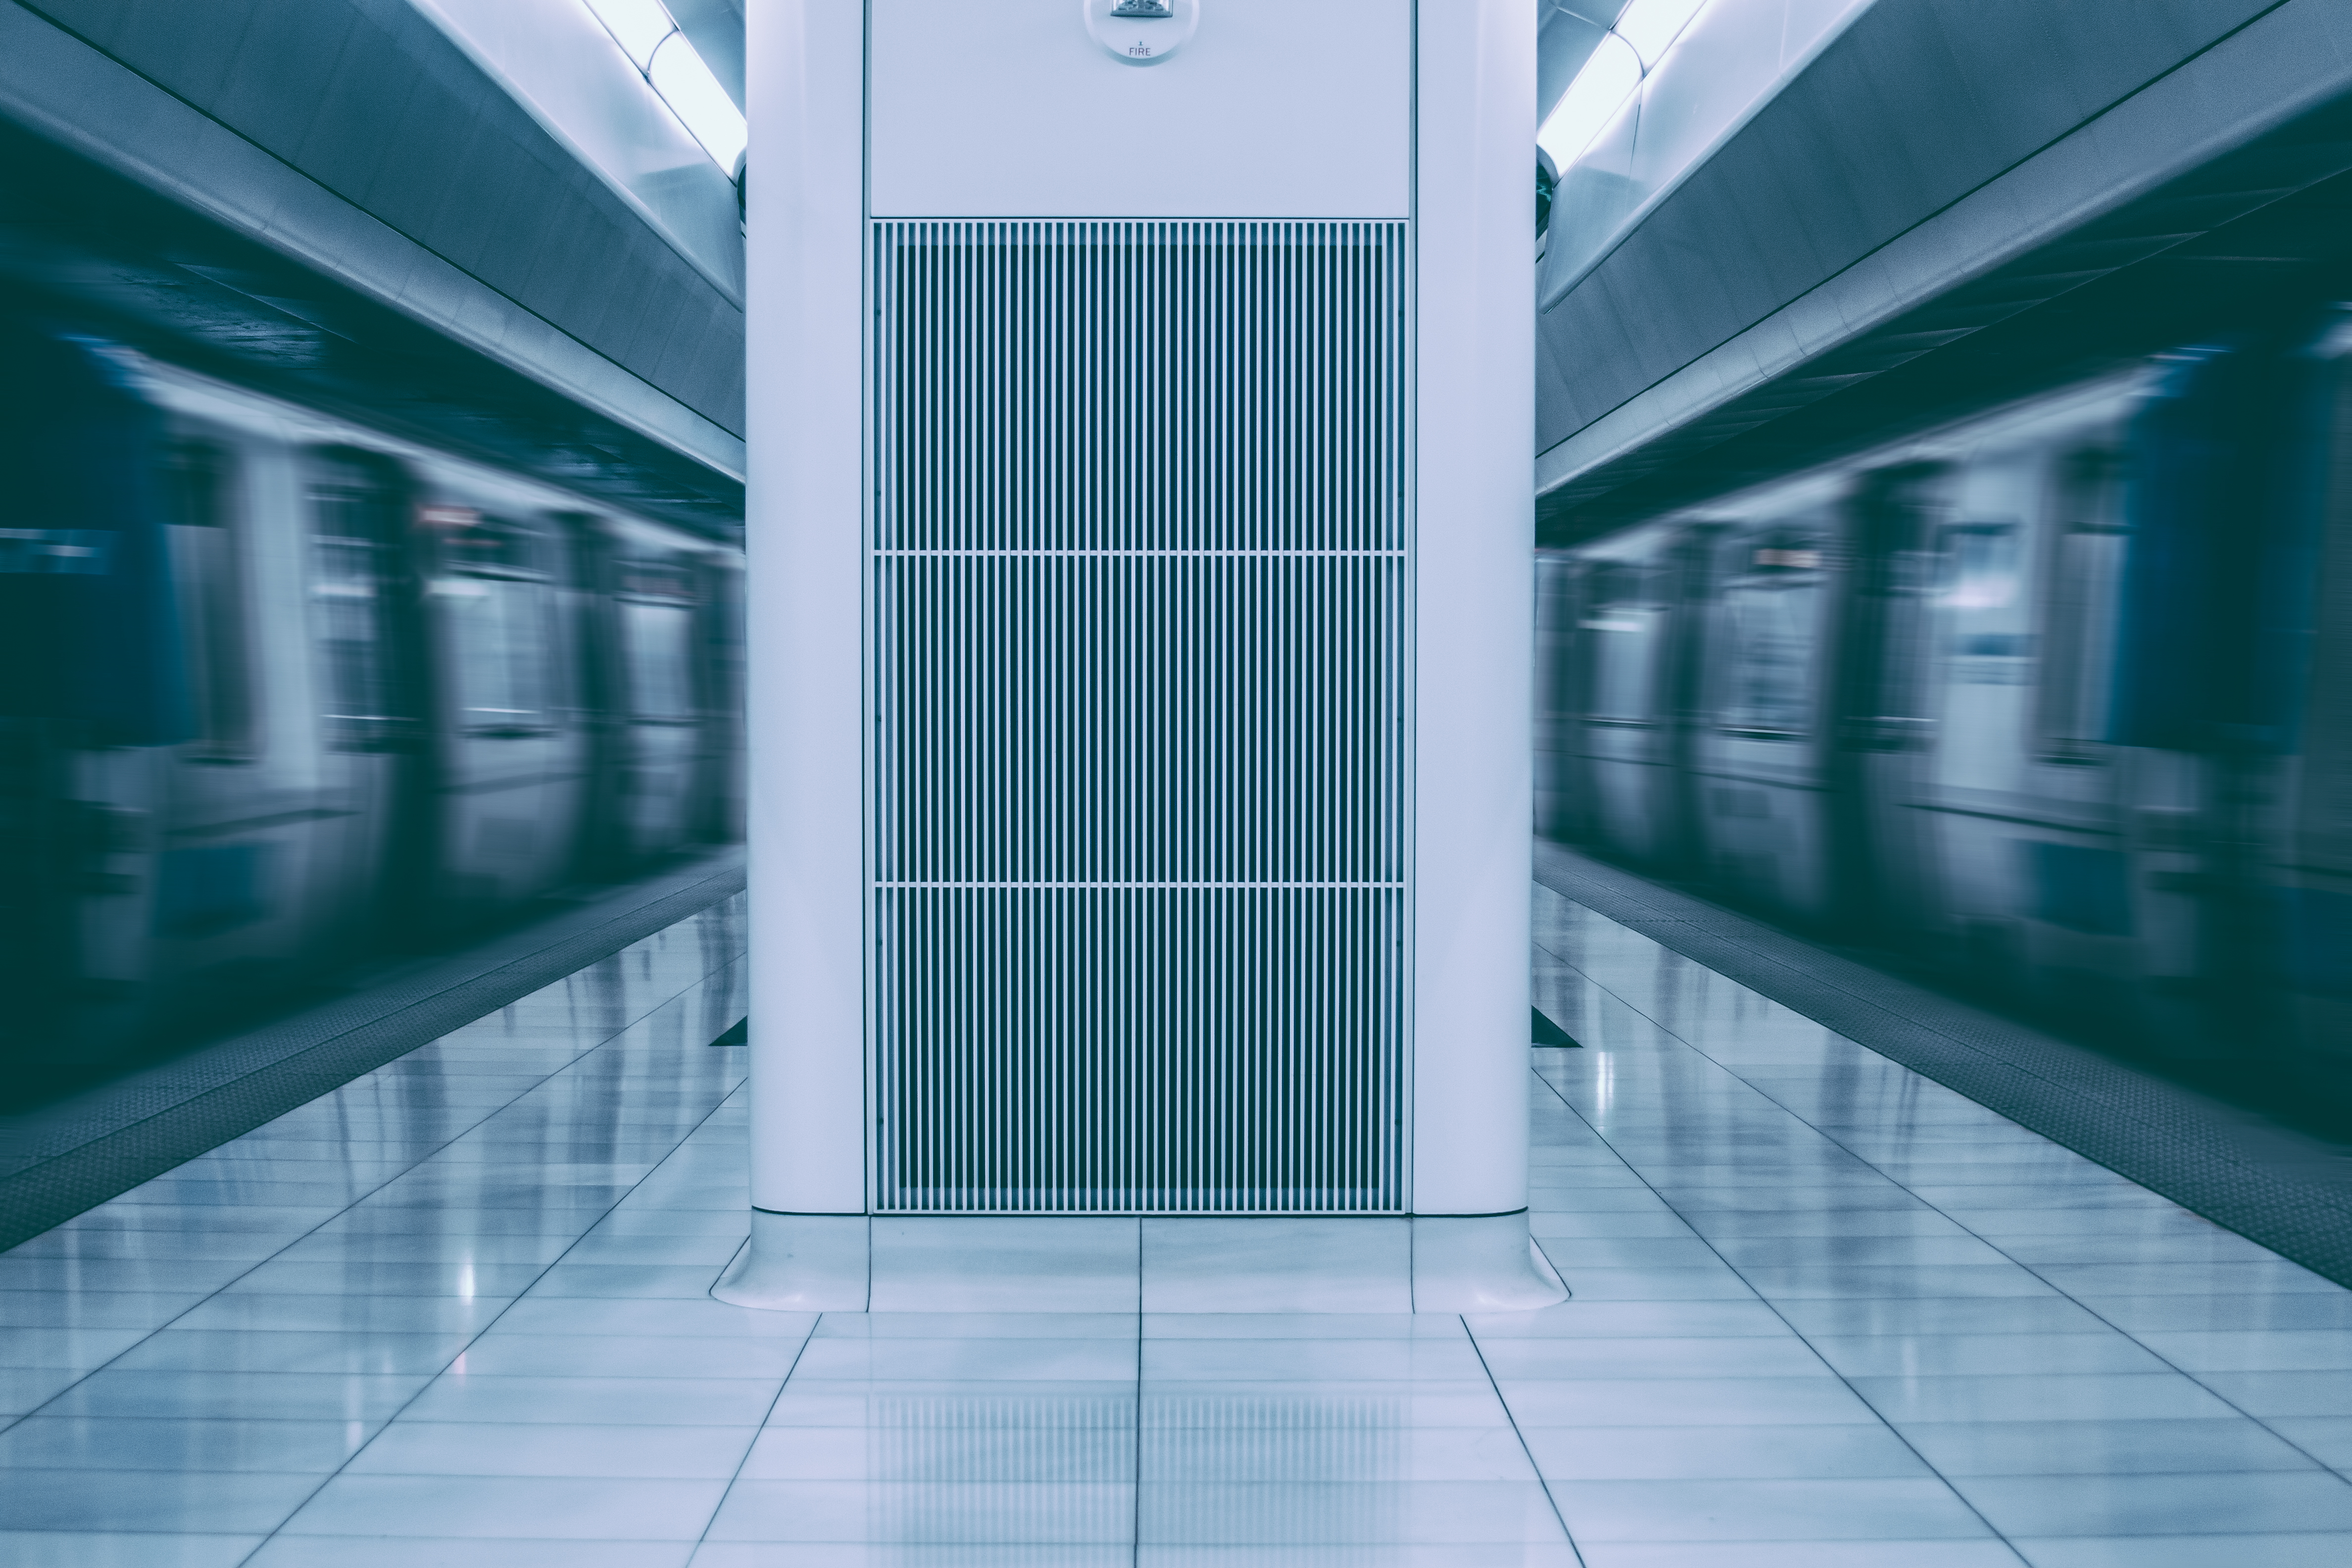
blur, architecture, tube, glass, building, urban, train, tunnel, travel, motion, pattern, reflection, station, facade, speed, modern, public transport, interior design, indoors, terminal, hallway, passage, depth of field, headquarters, window covering